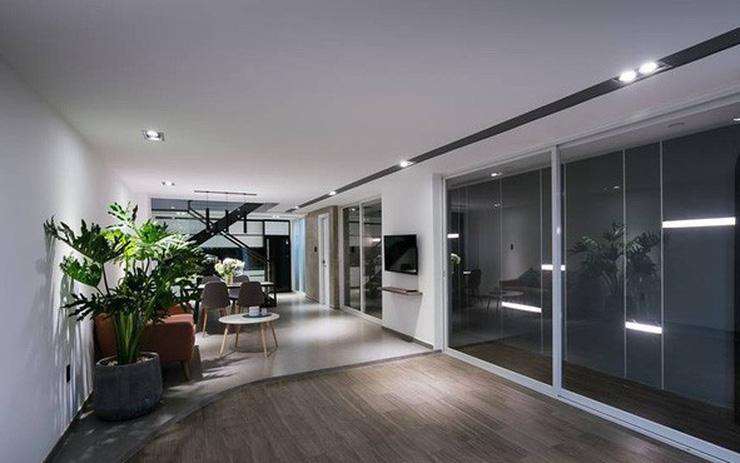
bên trong căn phòng không có sự xuất hiện của con người